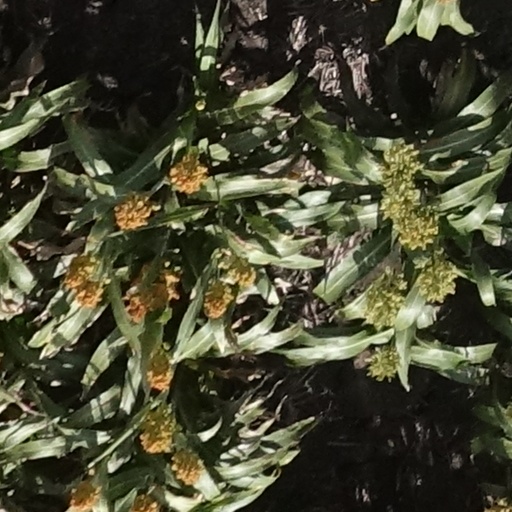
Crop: sorghum